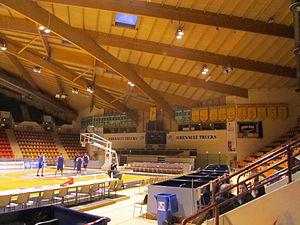
Les Bannières représentant tous les titres conquis par le club français de basket-ball Limoges CSP. Au centre, l'immense maillot n°7 représente le numéro porté par Richard Dacoury lors de son passage au club (1978-1996), le 7 est officiellement retiré au CSP.
Le Limoges Cercle Saint-Pierre, encore appelé Limoges CSP ou CSP, est un club de basket-ball français, créé en 1929 et basé à Limoges.
Cet article présente l'histoire du Limoges Cercle Saint-Pierre.